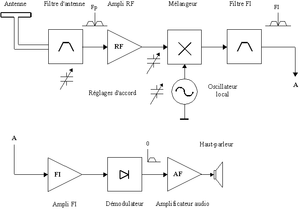
Récepteur superhétérodyne
Les techniques de réception des ondes radioélectriques permettent de restituer les informations analogiques ou numériques portées par une onde radioélectrique : divers schémas de récepteurs, de filtrage, de démodulation sont utilisés, en fonction des applications et des fréquences. Elles ont été l'objet de spectaculaires évolutions depuis l'apparition des circuits intégrés.
Un récepteur radio est un appareil électronique destiné à capter, sélectionner et décoder les ondes radioélectriques émises par les émetteurs radio. La fonction de décodage consiste à extraire des ondes captées, les informations qui y ont été incorporées lors de l'émission : sons ou signaux numériques.